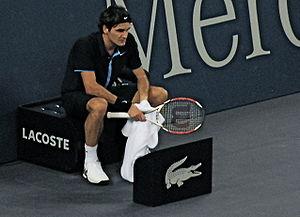
Roger Federer, né le 8 août 1981 à Bâle, est un joueur de tennis suisse. Joueur professionnel depuis 1998, il détient le record de 310 semaines passées à la première place du classement mondial de tennis ATP World Tour, dont le record de 237 semaines consécutives, ainsi que le record masculin de 20 victoires dans les tournois du Grand Chelem. Il a terminé l'année calendaire à la première place mondiale à cinq reprises. Il est médaillé d'or en double messieurs avec Stanislas Wawrinka aux Jeux olympiques de Pékin 2008 puis vice-champion olympique en simple à Londres en 2012. Enfin, en 2014, il remporte la Coupe Davis avec l'équipe de Suisse, en battant en finale l'équipe de France.